New Mexico State Road 240

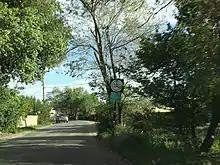
NM 240 shield, near the southern terminus of the state road, June 2015

Promptly after its sharp turn to the east, NM 240 heads east–northeasterly (running a bit north of and roughly parallel with the Rio Pueblo De Taos) and promptly connects with the south end of Blueberry Hill Road. About later NM 240 connects with the southeast end of Blueberry Bluff road and then the southeast end of Cottom Road, just as the state road crosses over the Acequia Madre del Prado. After the canal crossing, NM 240 jogs very briefly to the southeast before connecting with the north end of Rafael Road and resuming its east–northeasterly course. Approximately later, NM 240 crosses over the Rio Pueblo De Taos again. After connecting with the north end of Callejon Road, crossing Hacienda Road/Adrienne Lane, NM 240 connects with north ends of Pacheco, Duran, and Francisco lanes. After crossing Don Robert road/Francisco Vigil and Christina Garcia lanes (the two lanes join at their northern ends at their intersection with NM 240), the state road connects with the north end of Tino Lane and then the south end of Camino De Liebre before crossing Lavadia Lane/La Vega Lane. After connecting with the south end of Upper Ranchitos Road, NM 240 heads easterly, diverging from the northeasterly upstream course of the Rio Pueblo De Taos. Roughly to the east, NM 240 enters the city of Taos.